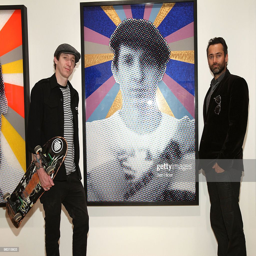
person and painting artist attend the opening by painting artist .